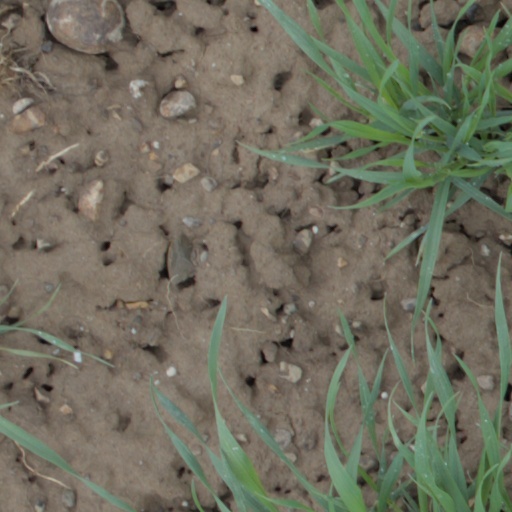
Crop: wheat